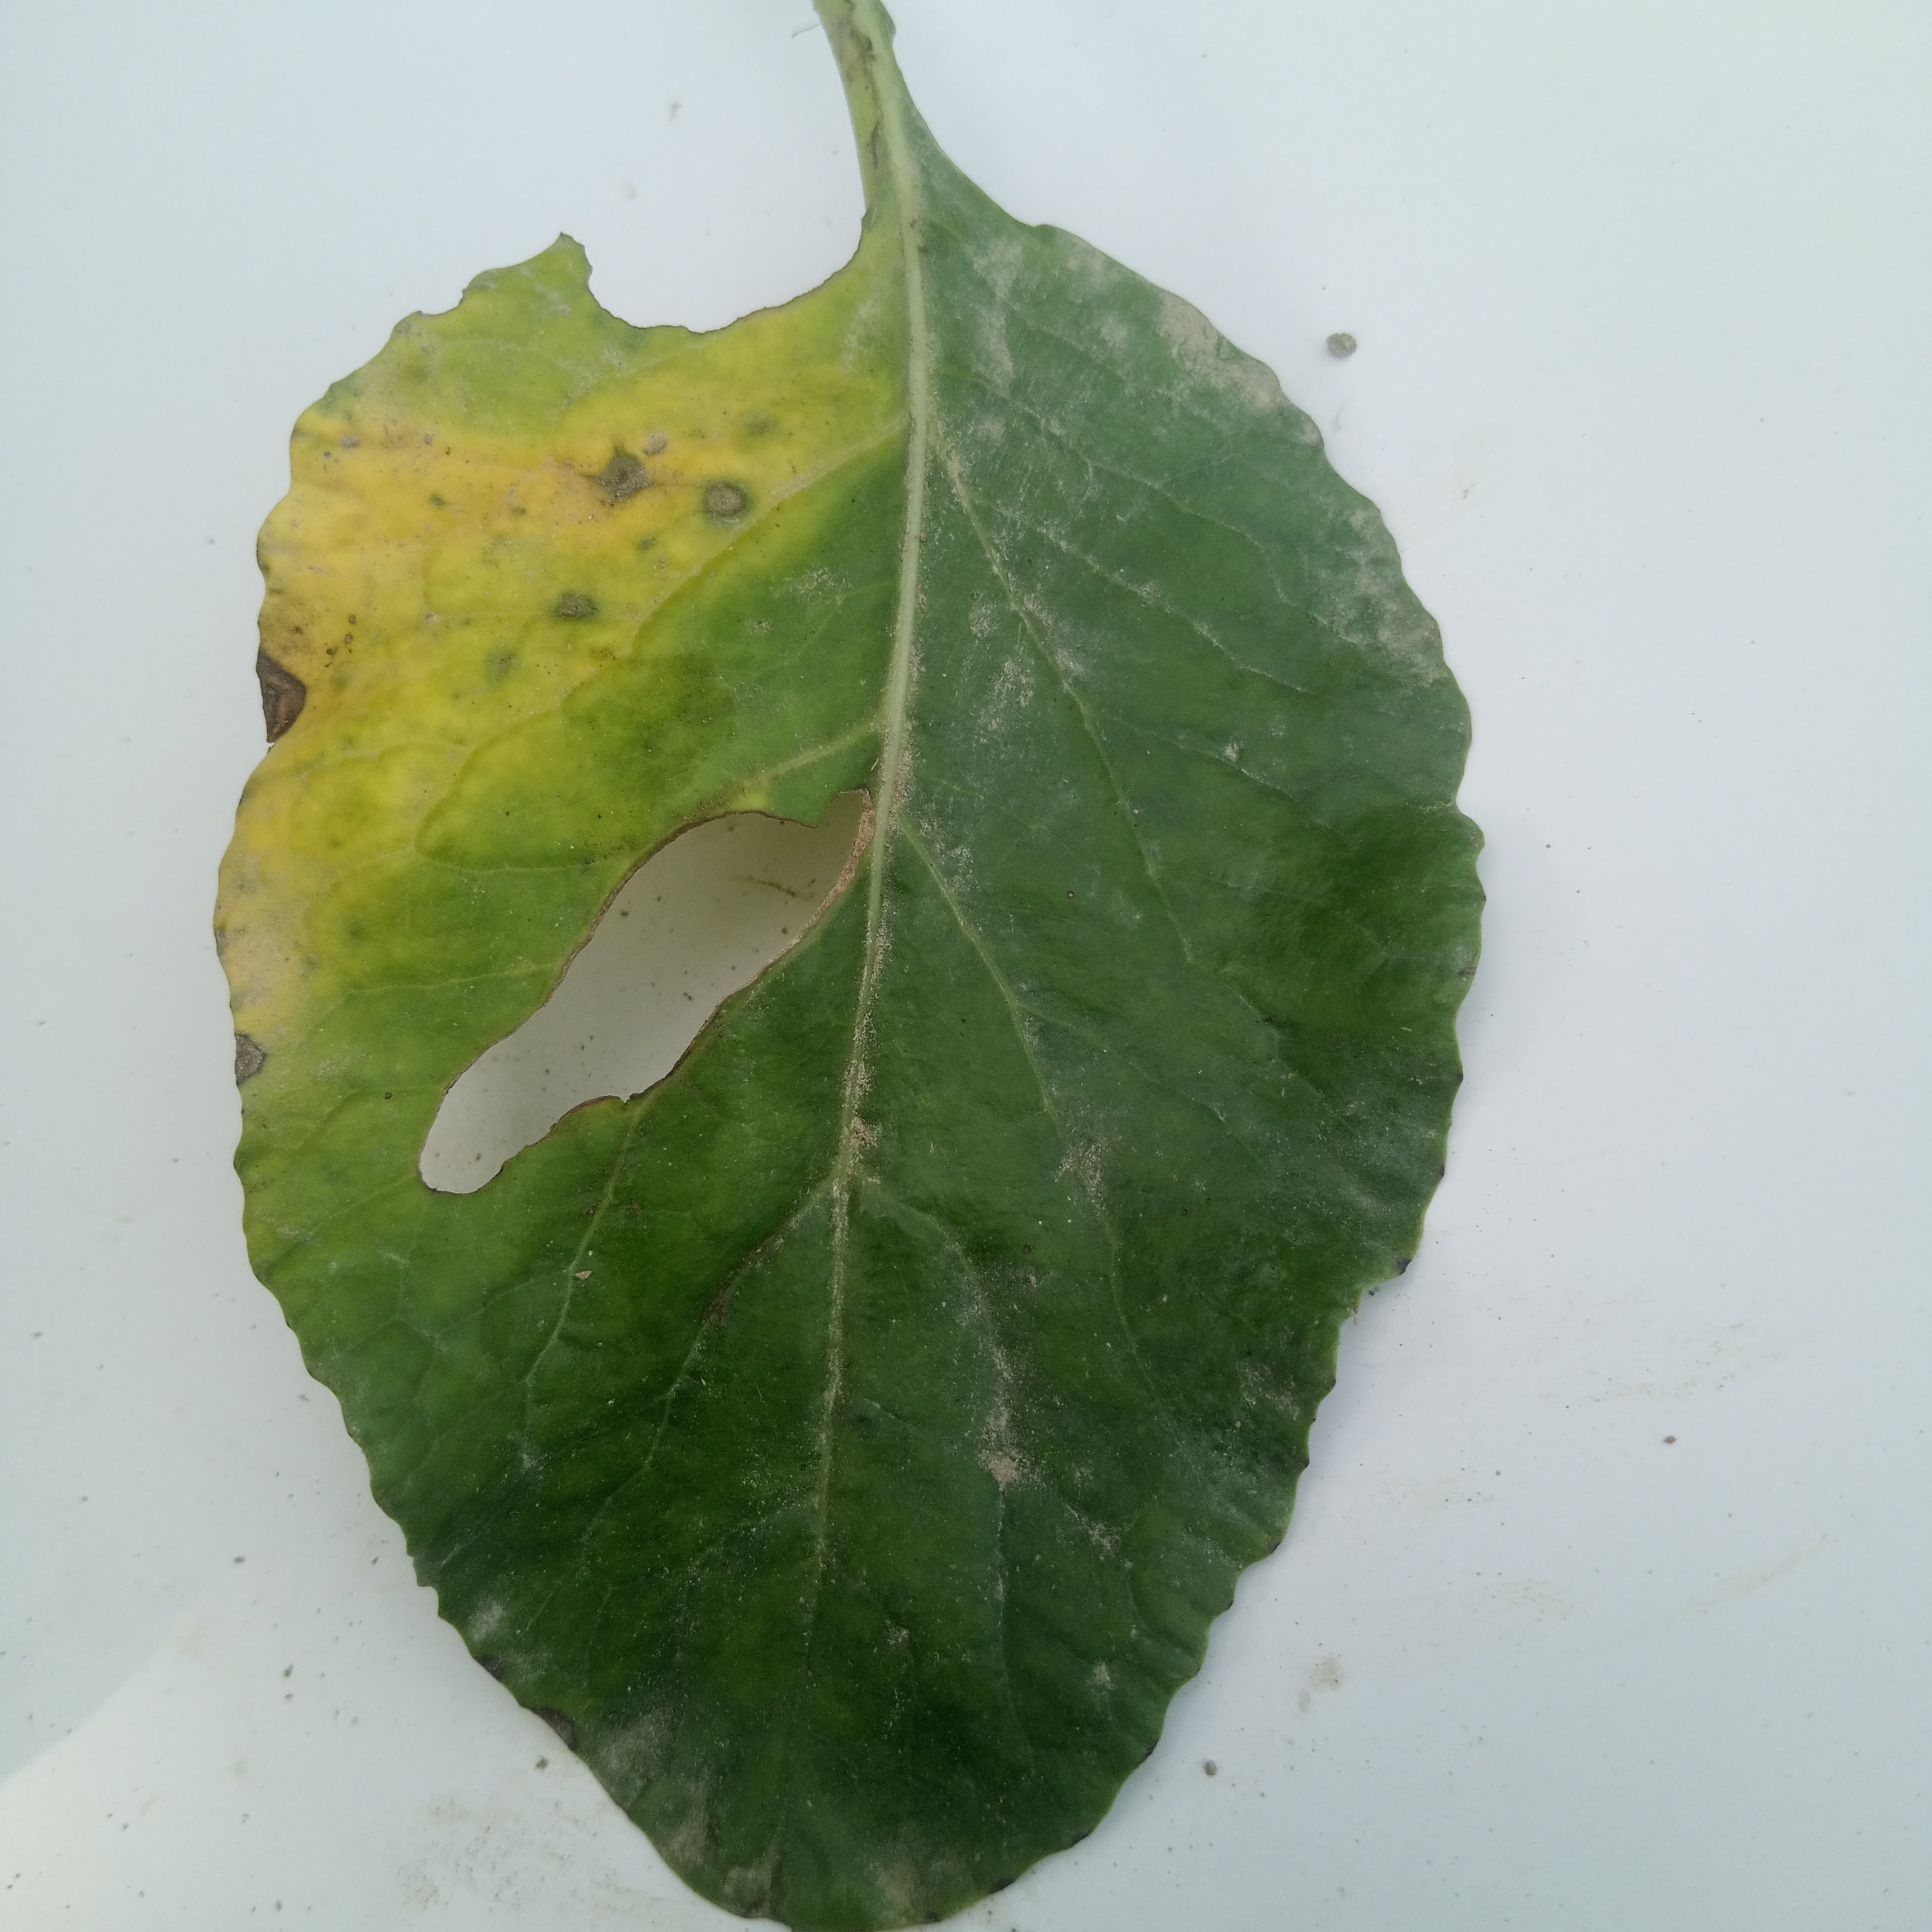
Label: Black Rot